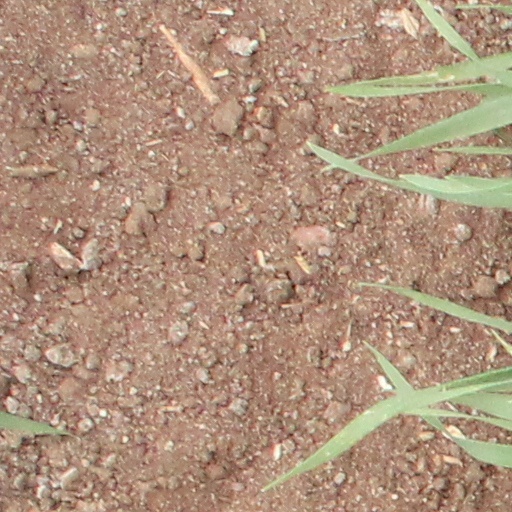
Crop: wheat